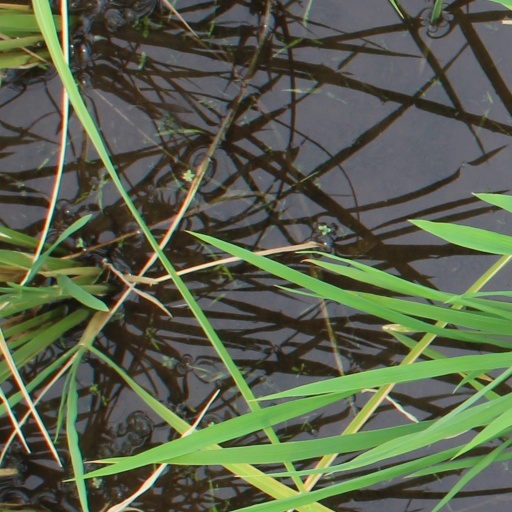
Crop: rice